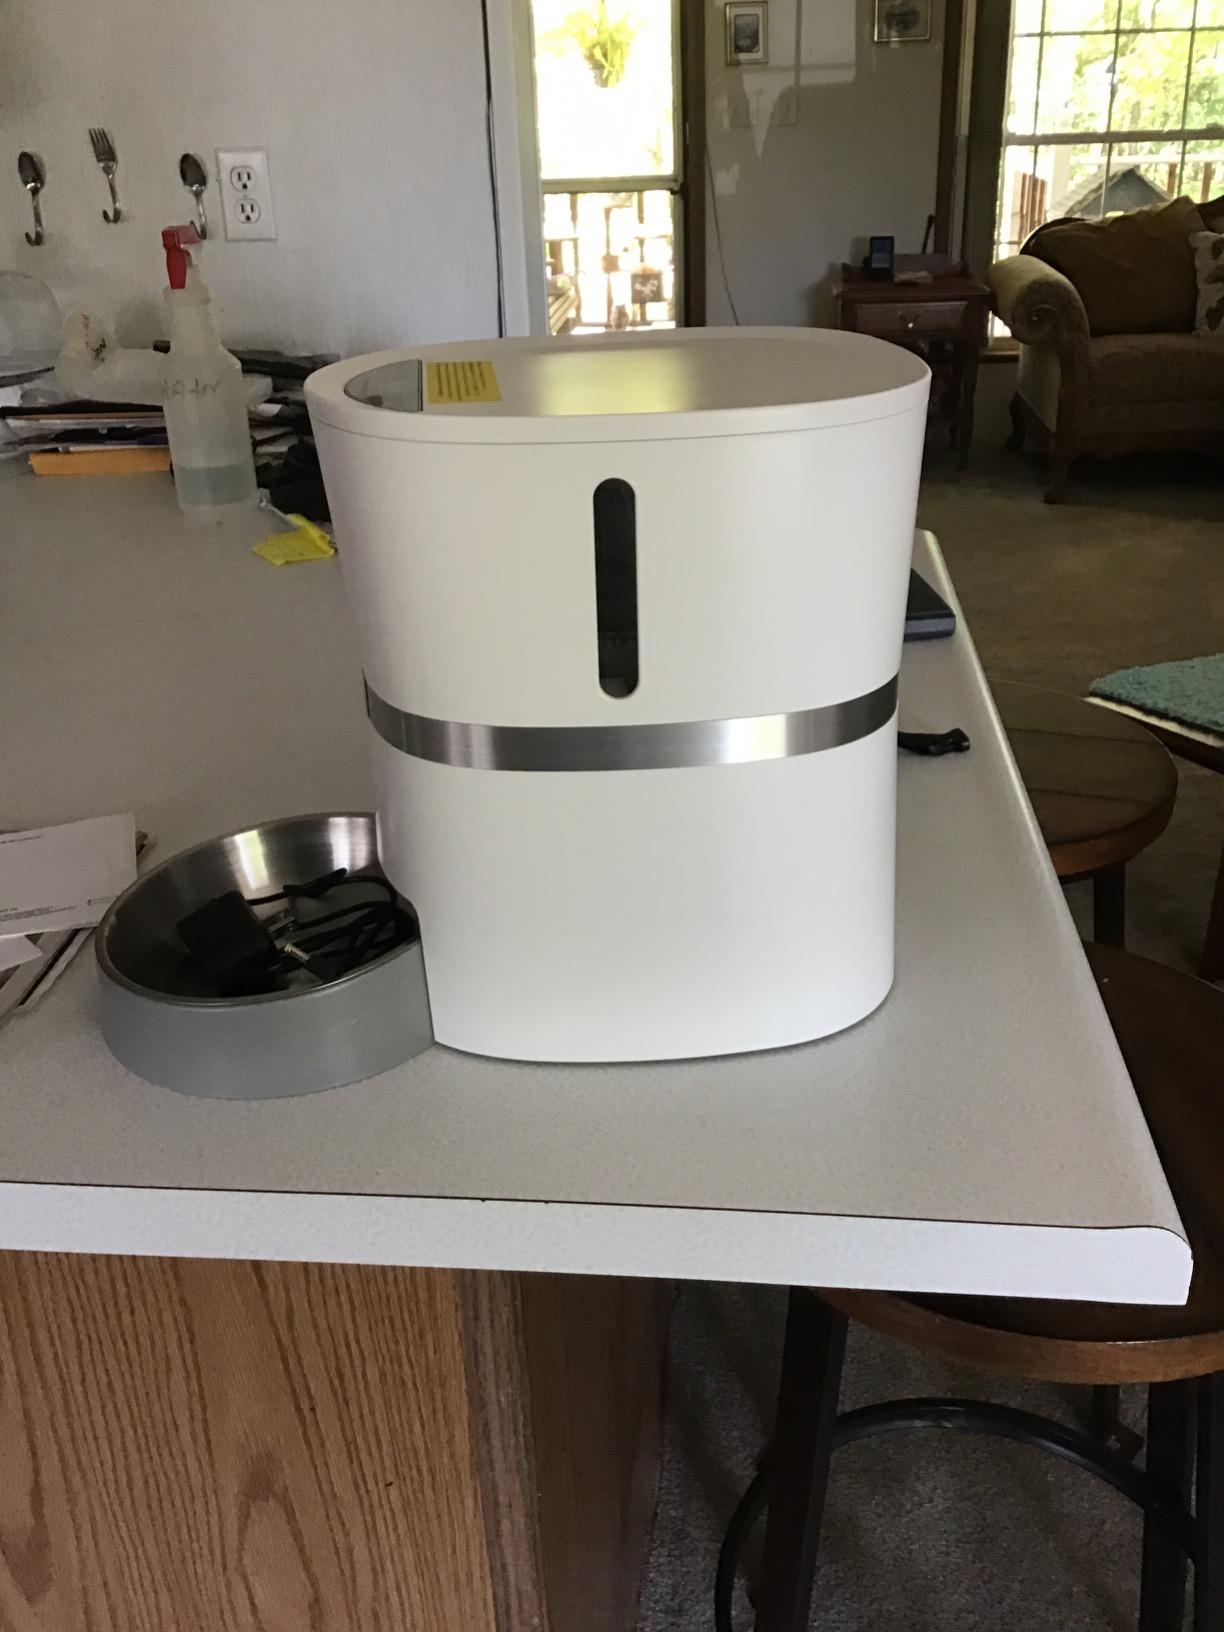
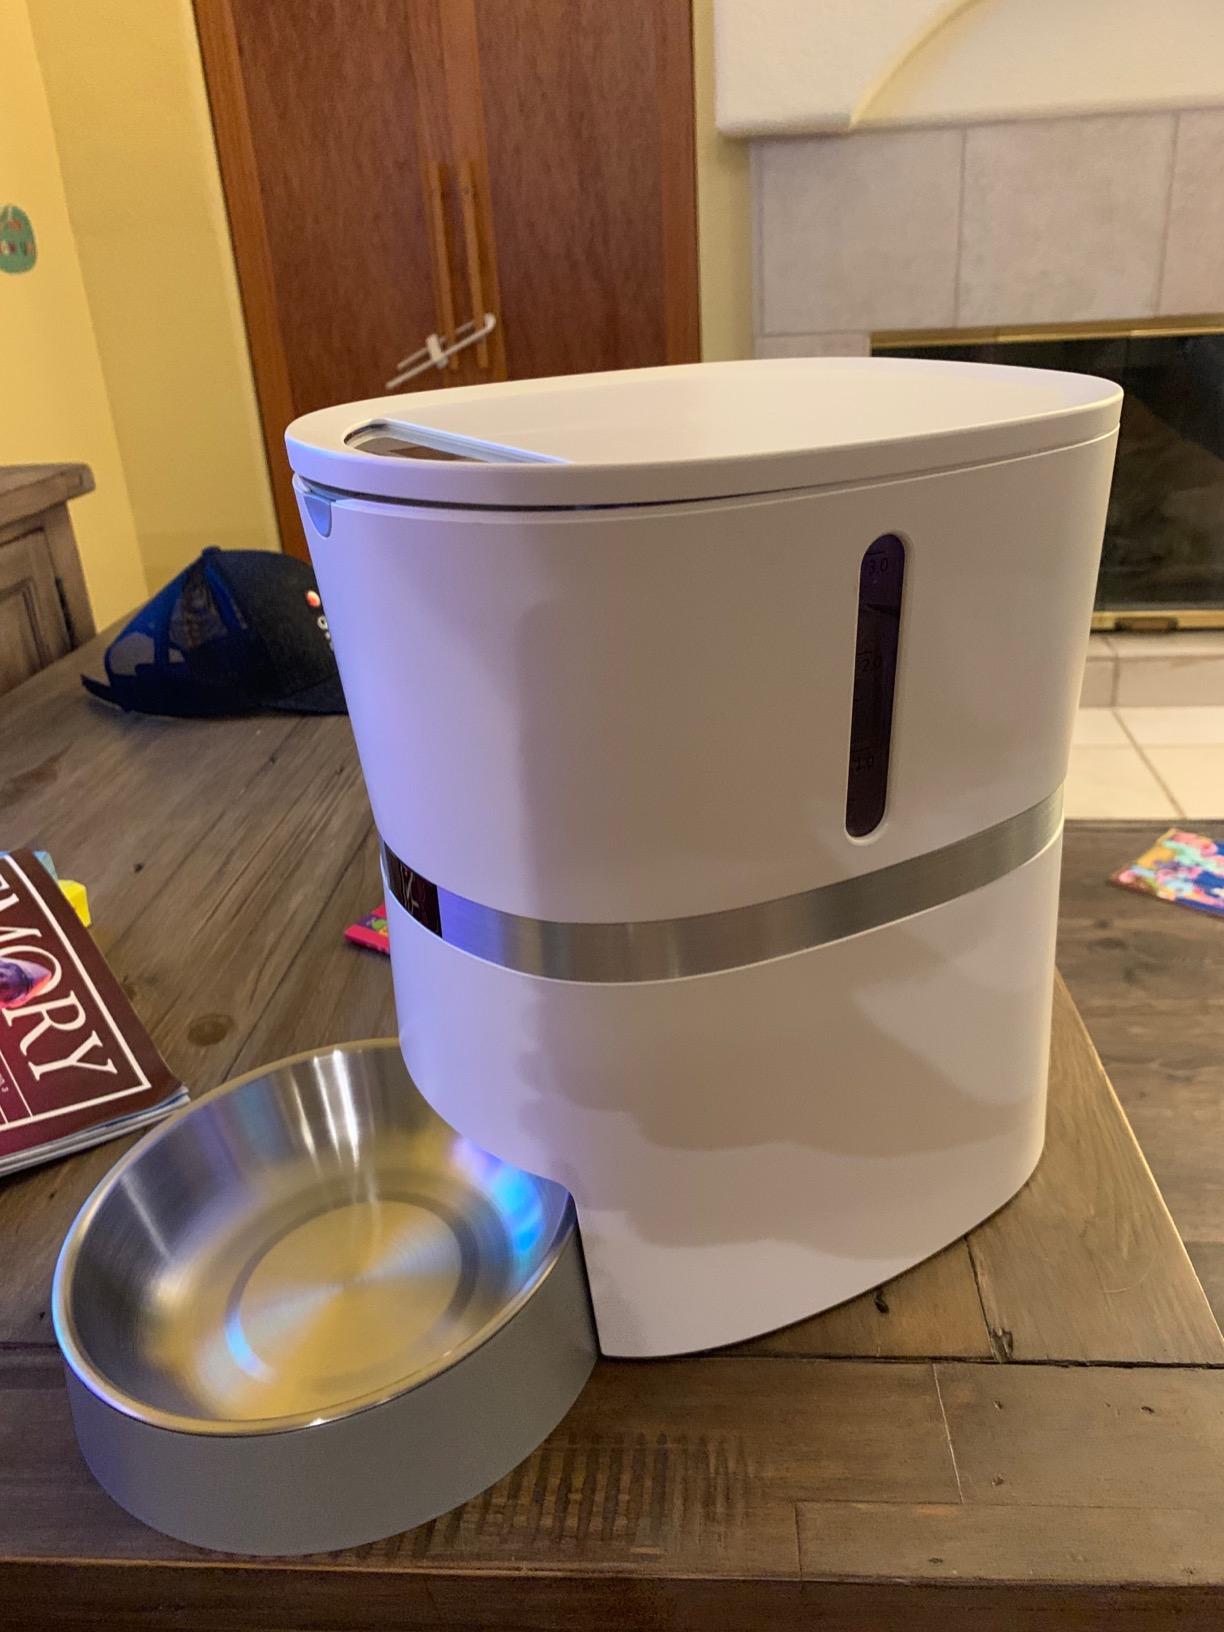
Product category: items_feeder
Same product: yes